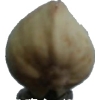
Label: pistachio